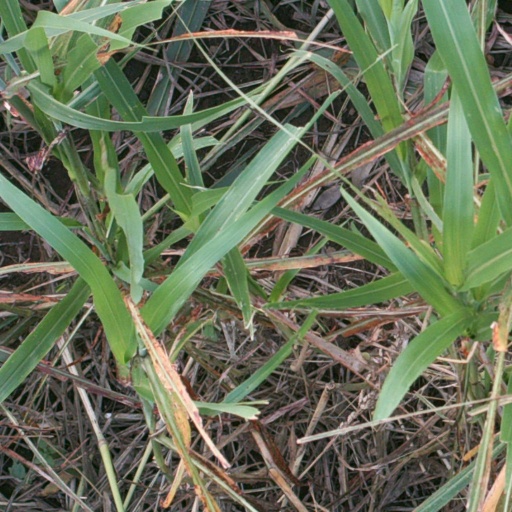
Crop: sorghum